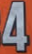
Number: 4